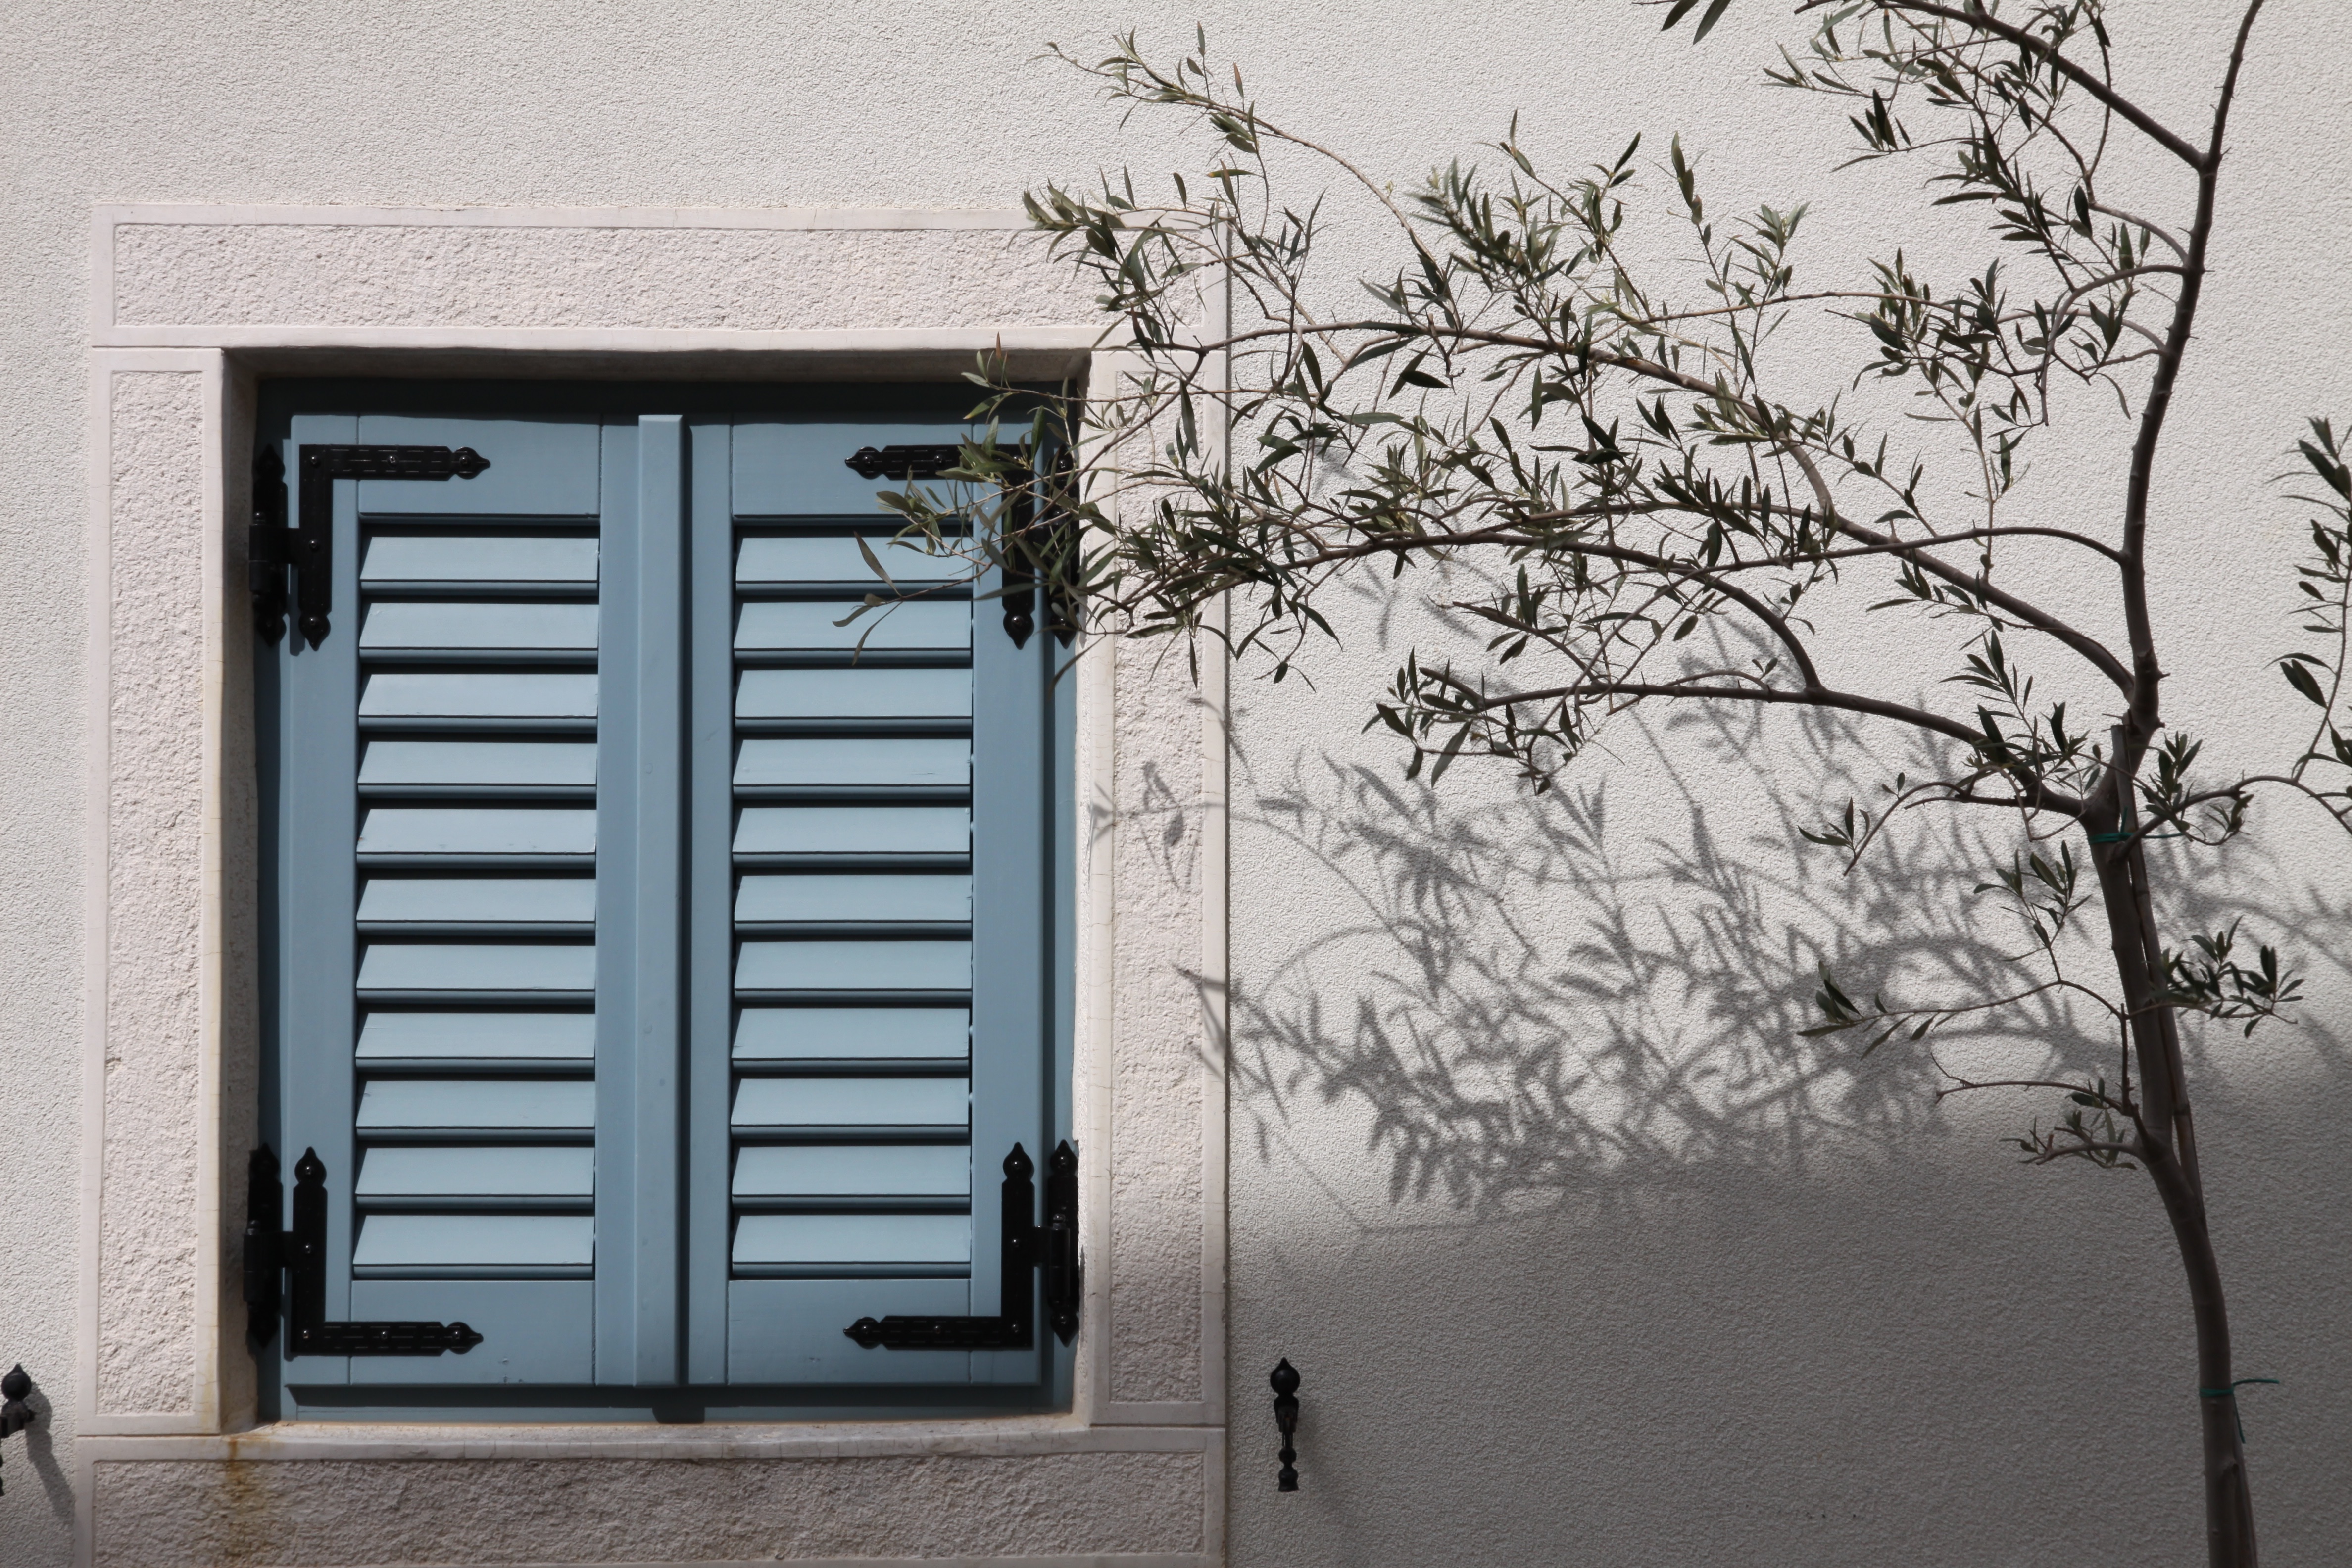
white, house, window, home, wall, facade, door, interior design, window covering